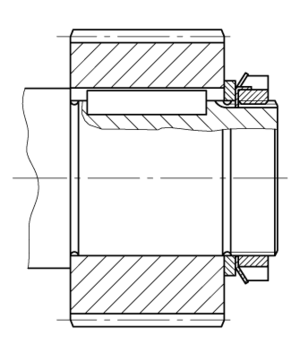
En dessin et en gravure, comme en peinture, les hachures sont un ensemble de lignes droites ou courbes qui servent à produire une demi-teinte et par ce moyen à donner l'impression de la profondeur, sans indiquer un contour ou une arête.